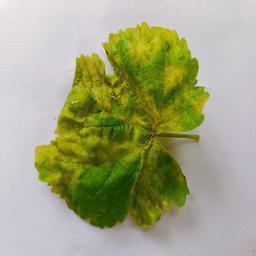
Label: Downy Mildew